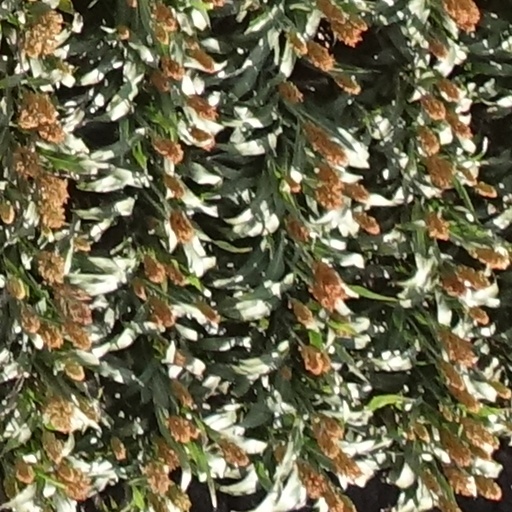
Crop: sorghum